Lou Ferrigno

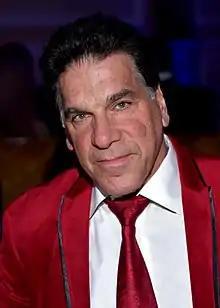
Ferrigno in 2018

Louis Jude Ferrigno Sr. (born November 9, 1951) is an American actor and retired professional bodybuilder. He won an IFBB Mr. America title and two consecutive IFBB Mr. Universe titles, and appeared in the documentary film "Pumping Iron" (1977). As an actor, he is best known for his title role in the CBS television series "The Incredible Hulk" (1977–1982) and vocally reprising the role in subsequent animated and computer-generated incarnations. He has also appeared in European-produced fantasy-adventures such as "Hercules" (1983) and "Sinbad of the Seven Seas" (1989), and as himself in the sitcom "The King of Queens" and the 2009 comedy "I Love You, Man".